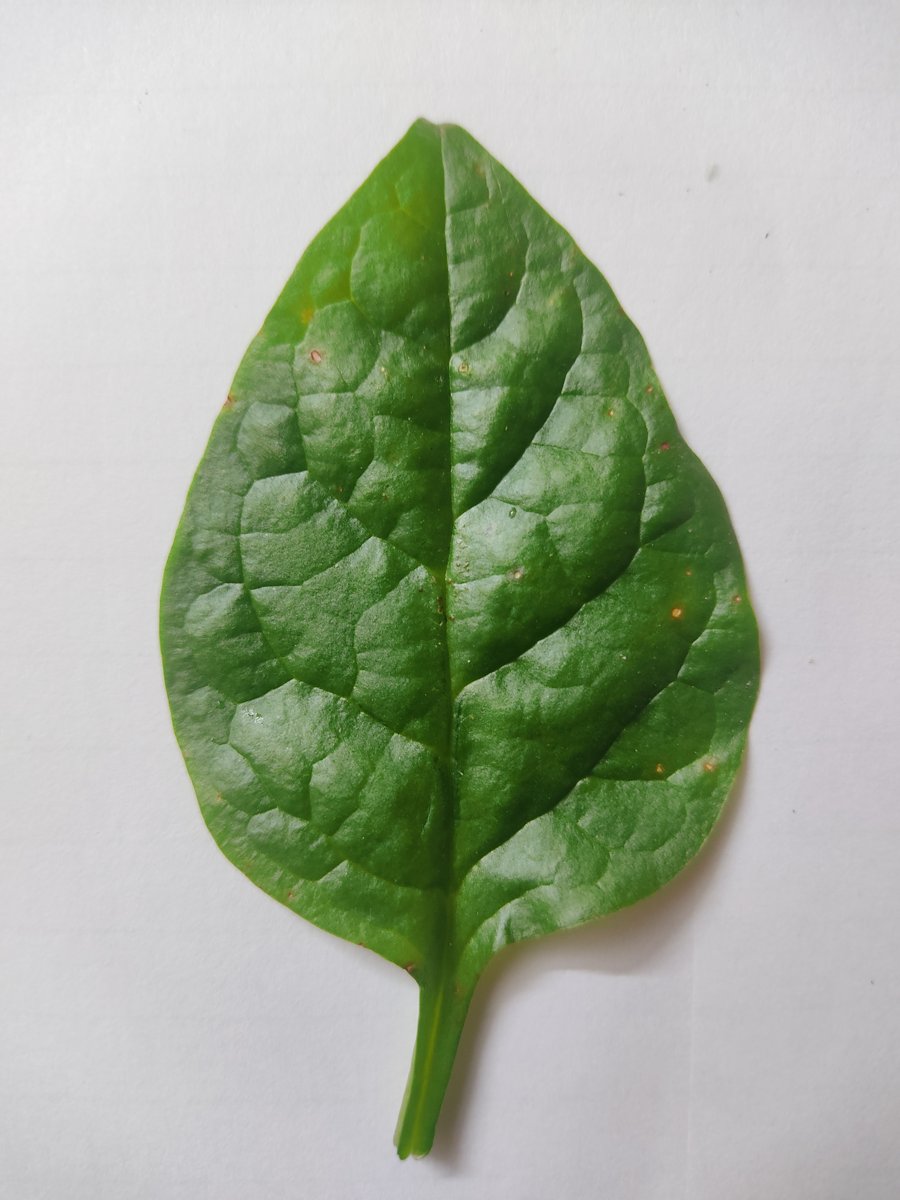
Label: Healthy-Leaf